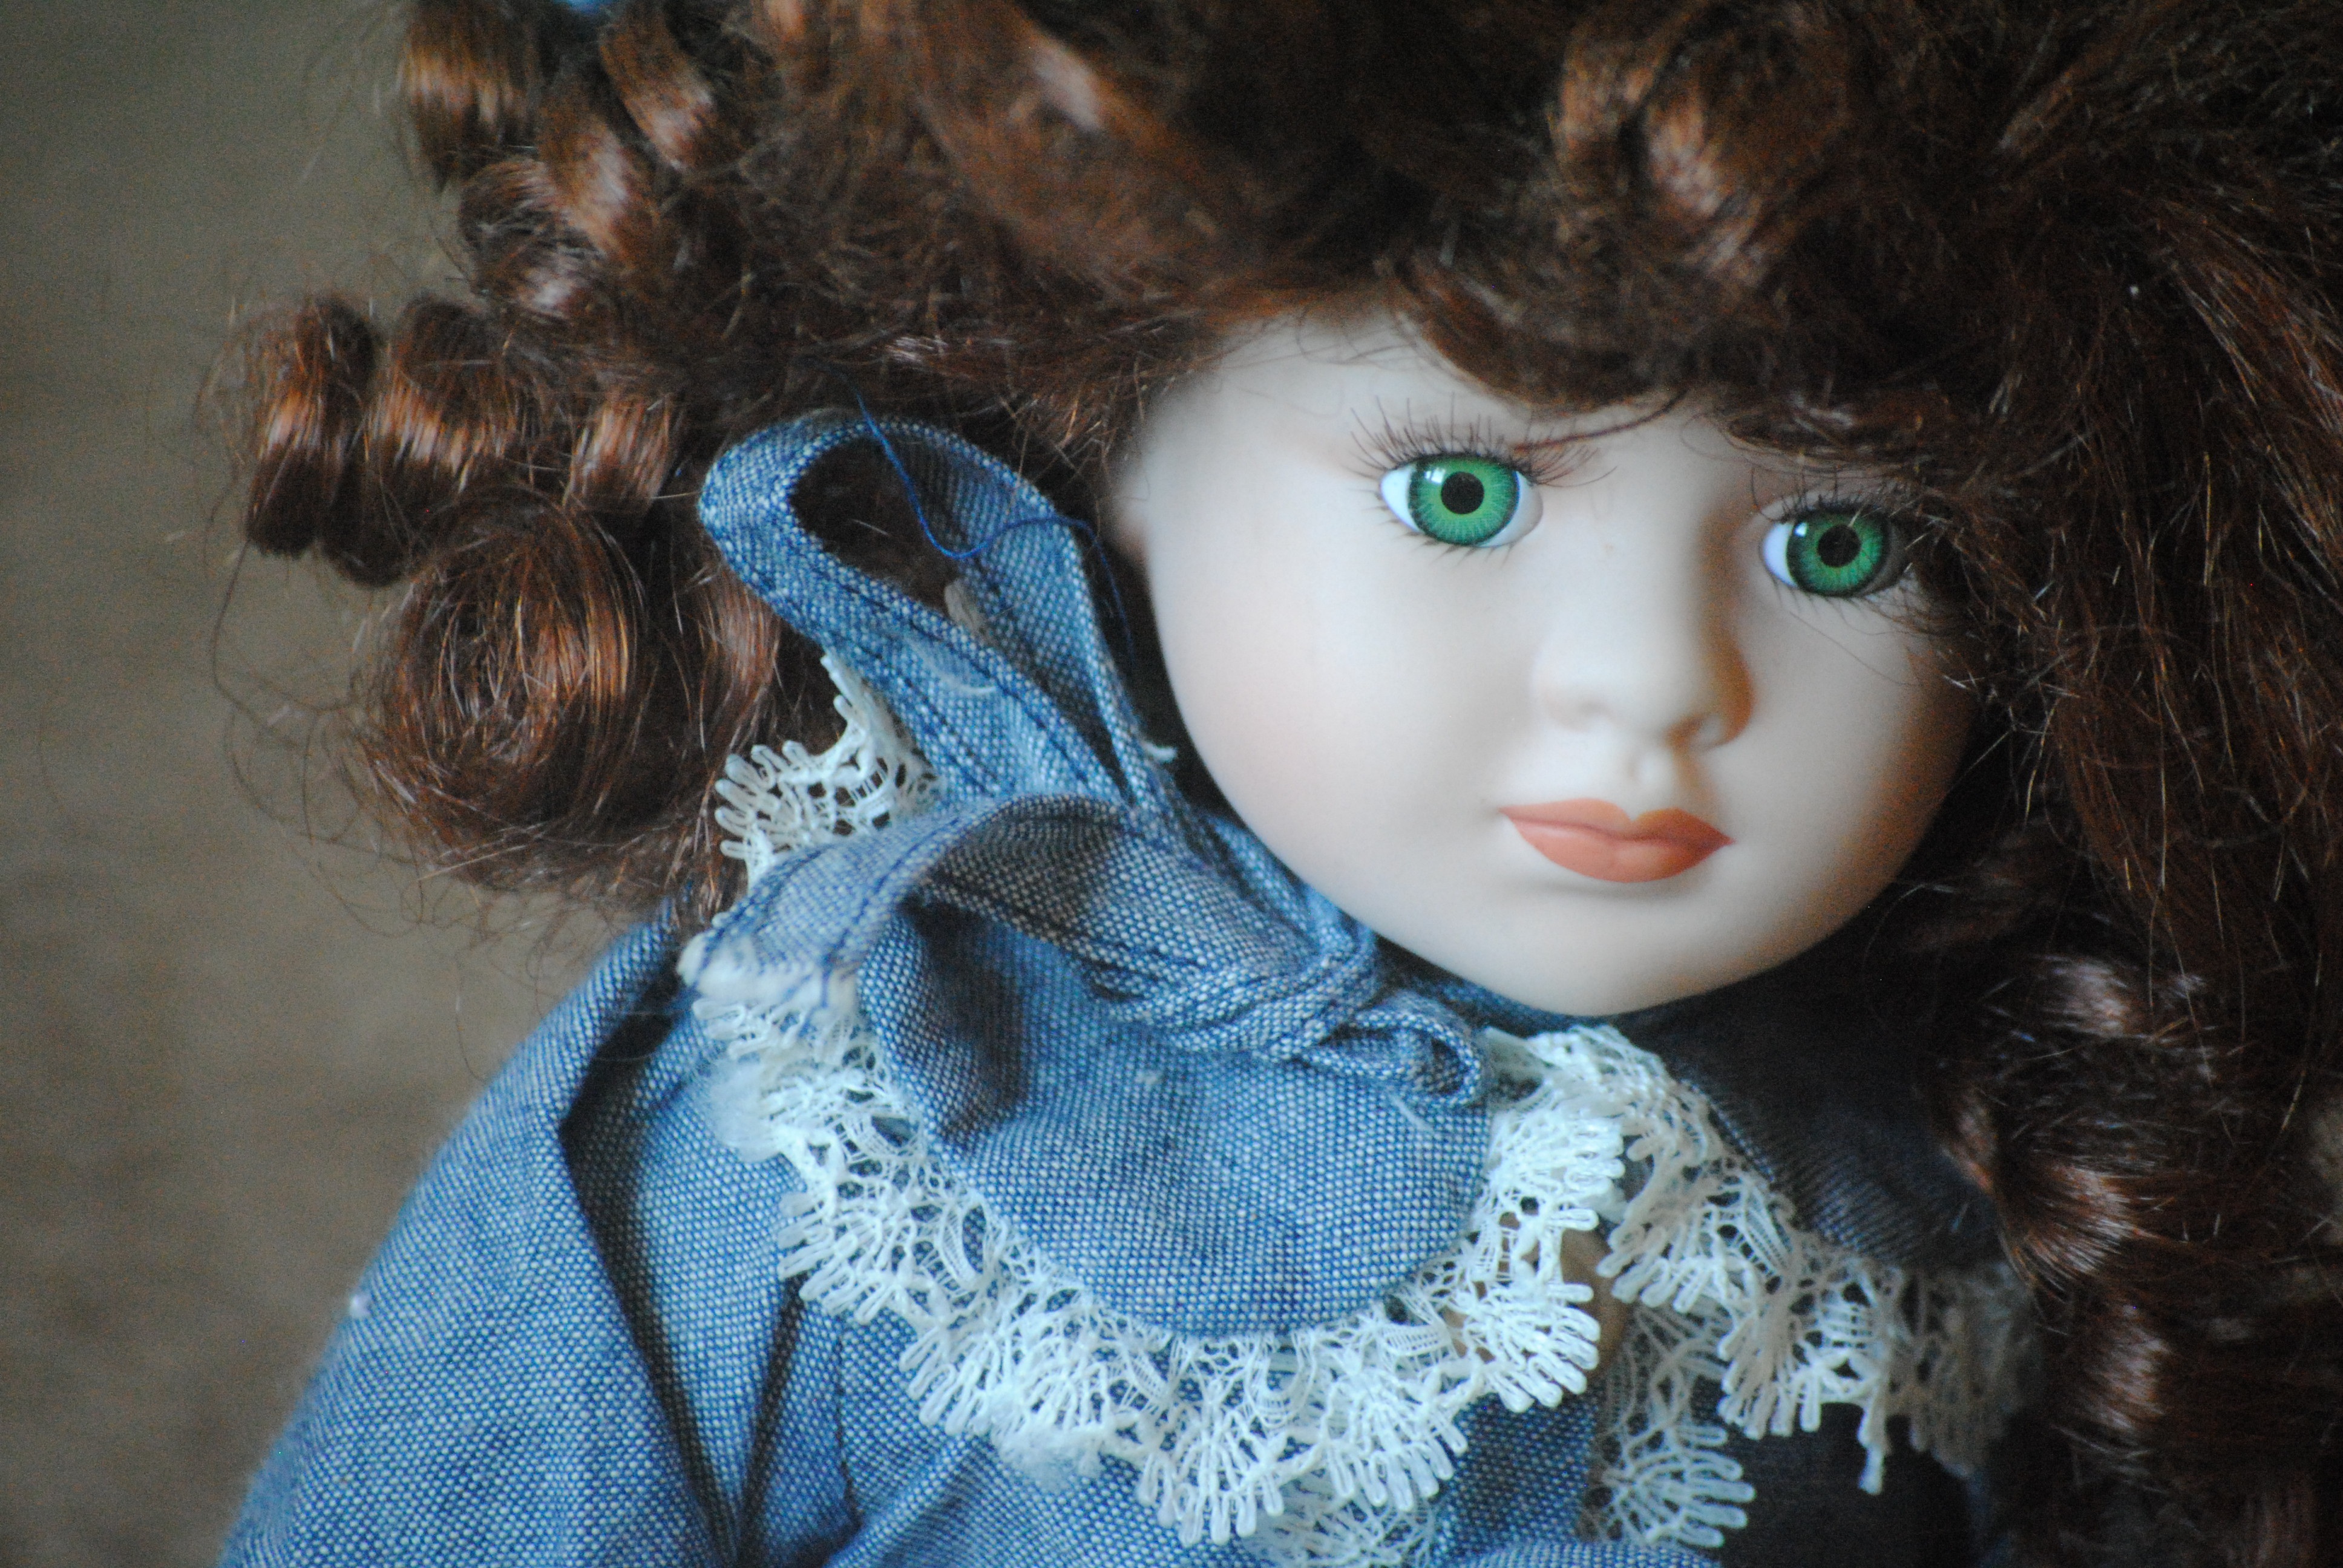
girl, hair, vintage, antique, play, old, cute, female, young, ceramic, child, nostalgia, fashion, blue, toy, childhood, face, doll, fun, dress, figure, eye, head, skin, organ, porcelain, dolly